Division of Franklin

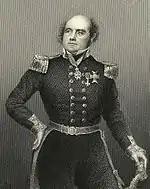
Sir John Franklin, the division's namesake

The division was one of the five established when the former Division of Tasmania was redistributed on 2 October 1903 and is named for Sir John Franklin, the polar explorer who was Lt Governor of Van Diemen's Land 1843-46.